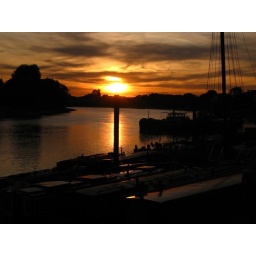
sunset over Hammersmith.....through my bike glasses